Constitution of Uruguay

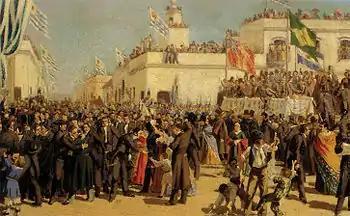
The 1830 Constitution of Uruguay coming into force

When it became independent on August 25, 1825, the Oriental Republic of Uruguay ("República Oriental del Uruguay") drew up its first constitution, which was promulgated on 18 July 1830. Heavily influenced by the thinking of the French and American revolutions, it divided the government among the executive, legislative, and judicial powers and established Uruguay as a unitary republic with a centralized form of government. The bicameral General Assembly ("Asamblea General") was empowered to elect a president with considerable powers to head the executive branch for a four-year term. The president was given control over all of his ministers of government and was empowered to make decisions with the agreement of at least one of the three ministers recognized by the 1830 constitution.